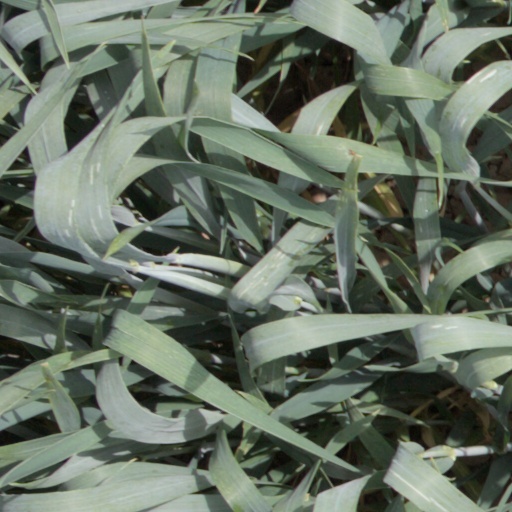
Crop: wheat